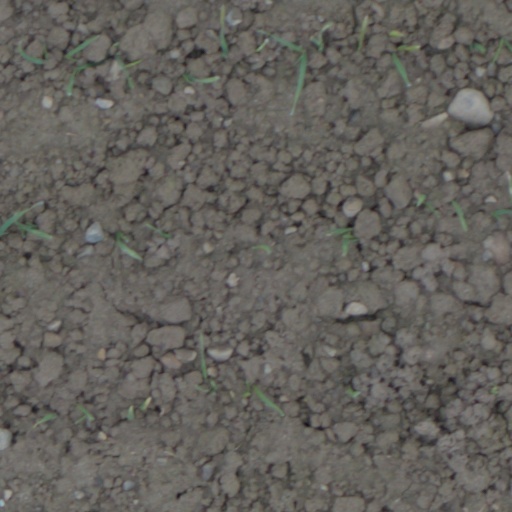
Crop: wheat